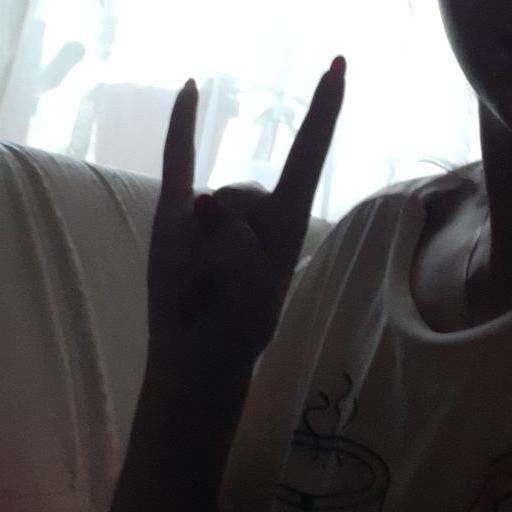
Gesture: rock